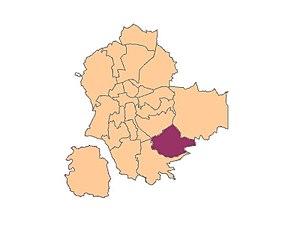
Cet article fournit diverses informations sur les quartiers de la ville de Saint-Étienne, une ville située dans le quart sud-est de la France.